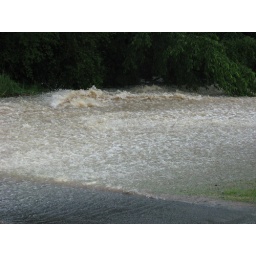
This water is coming from Tana's yard, over the hill and across her neighbors driveway.